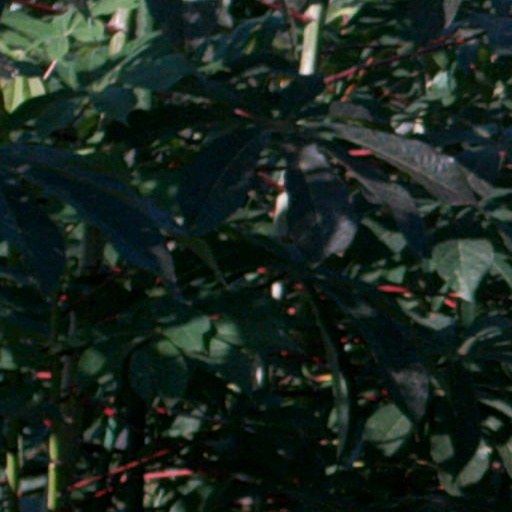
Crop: cassava